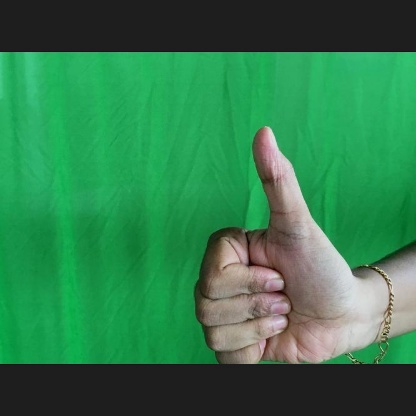
Mudra: Sikharam